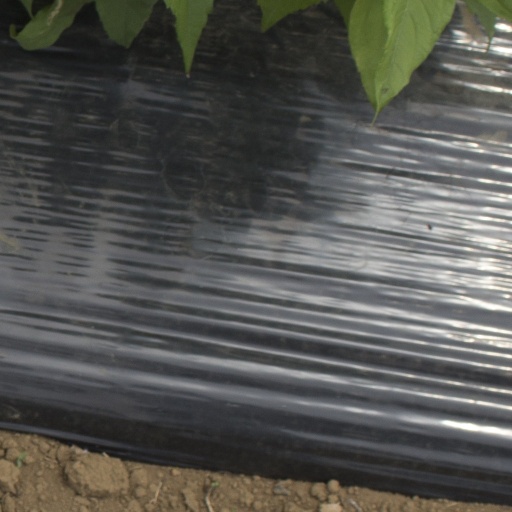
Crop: Jerusalem artichoke